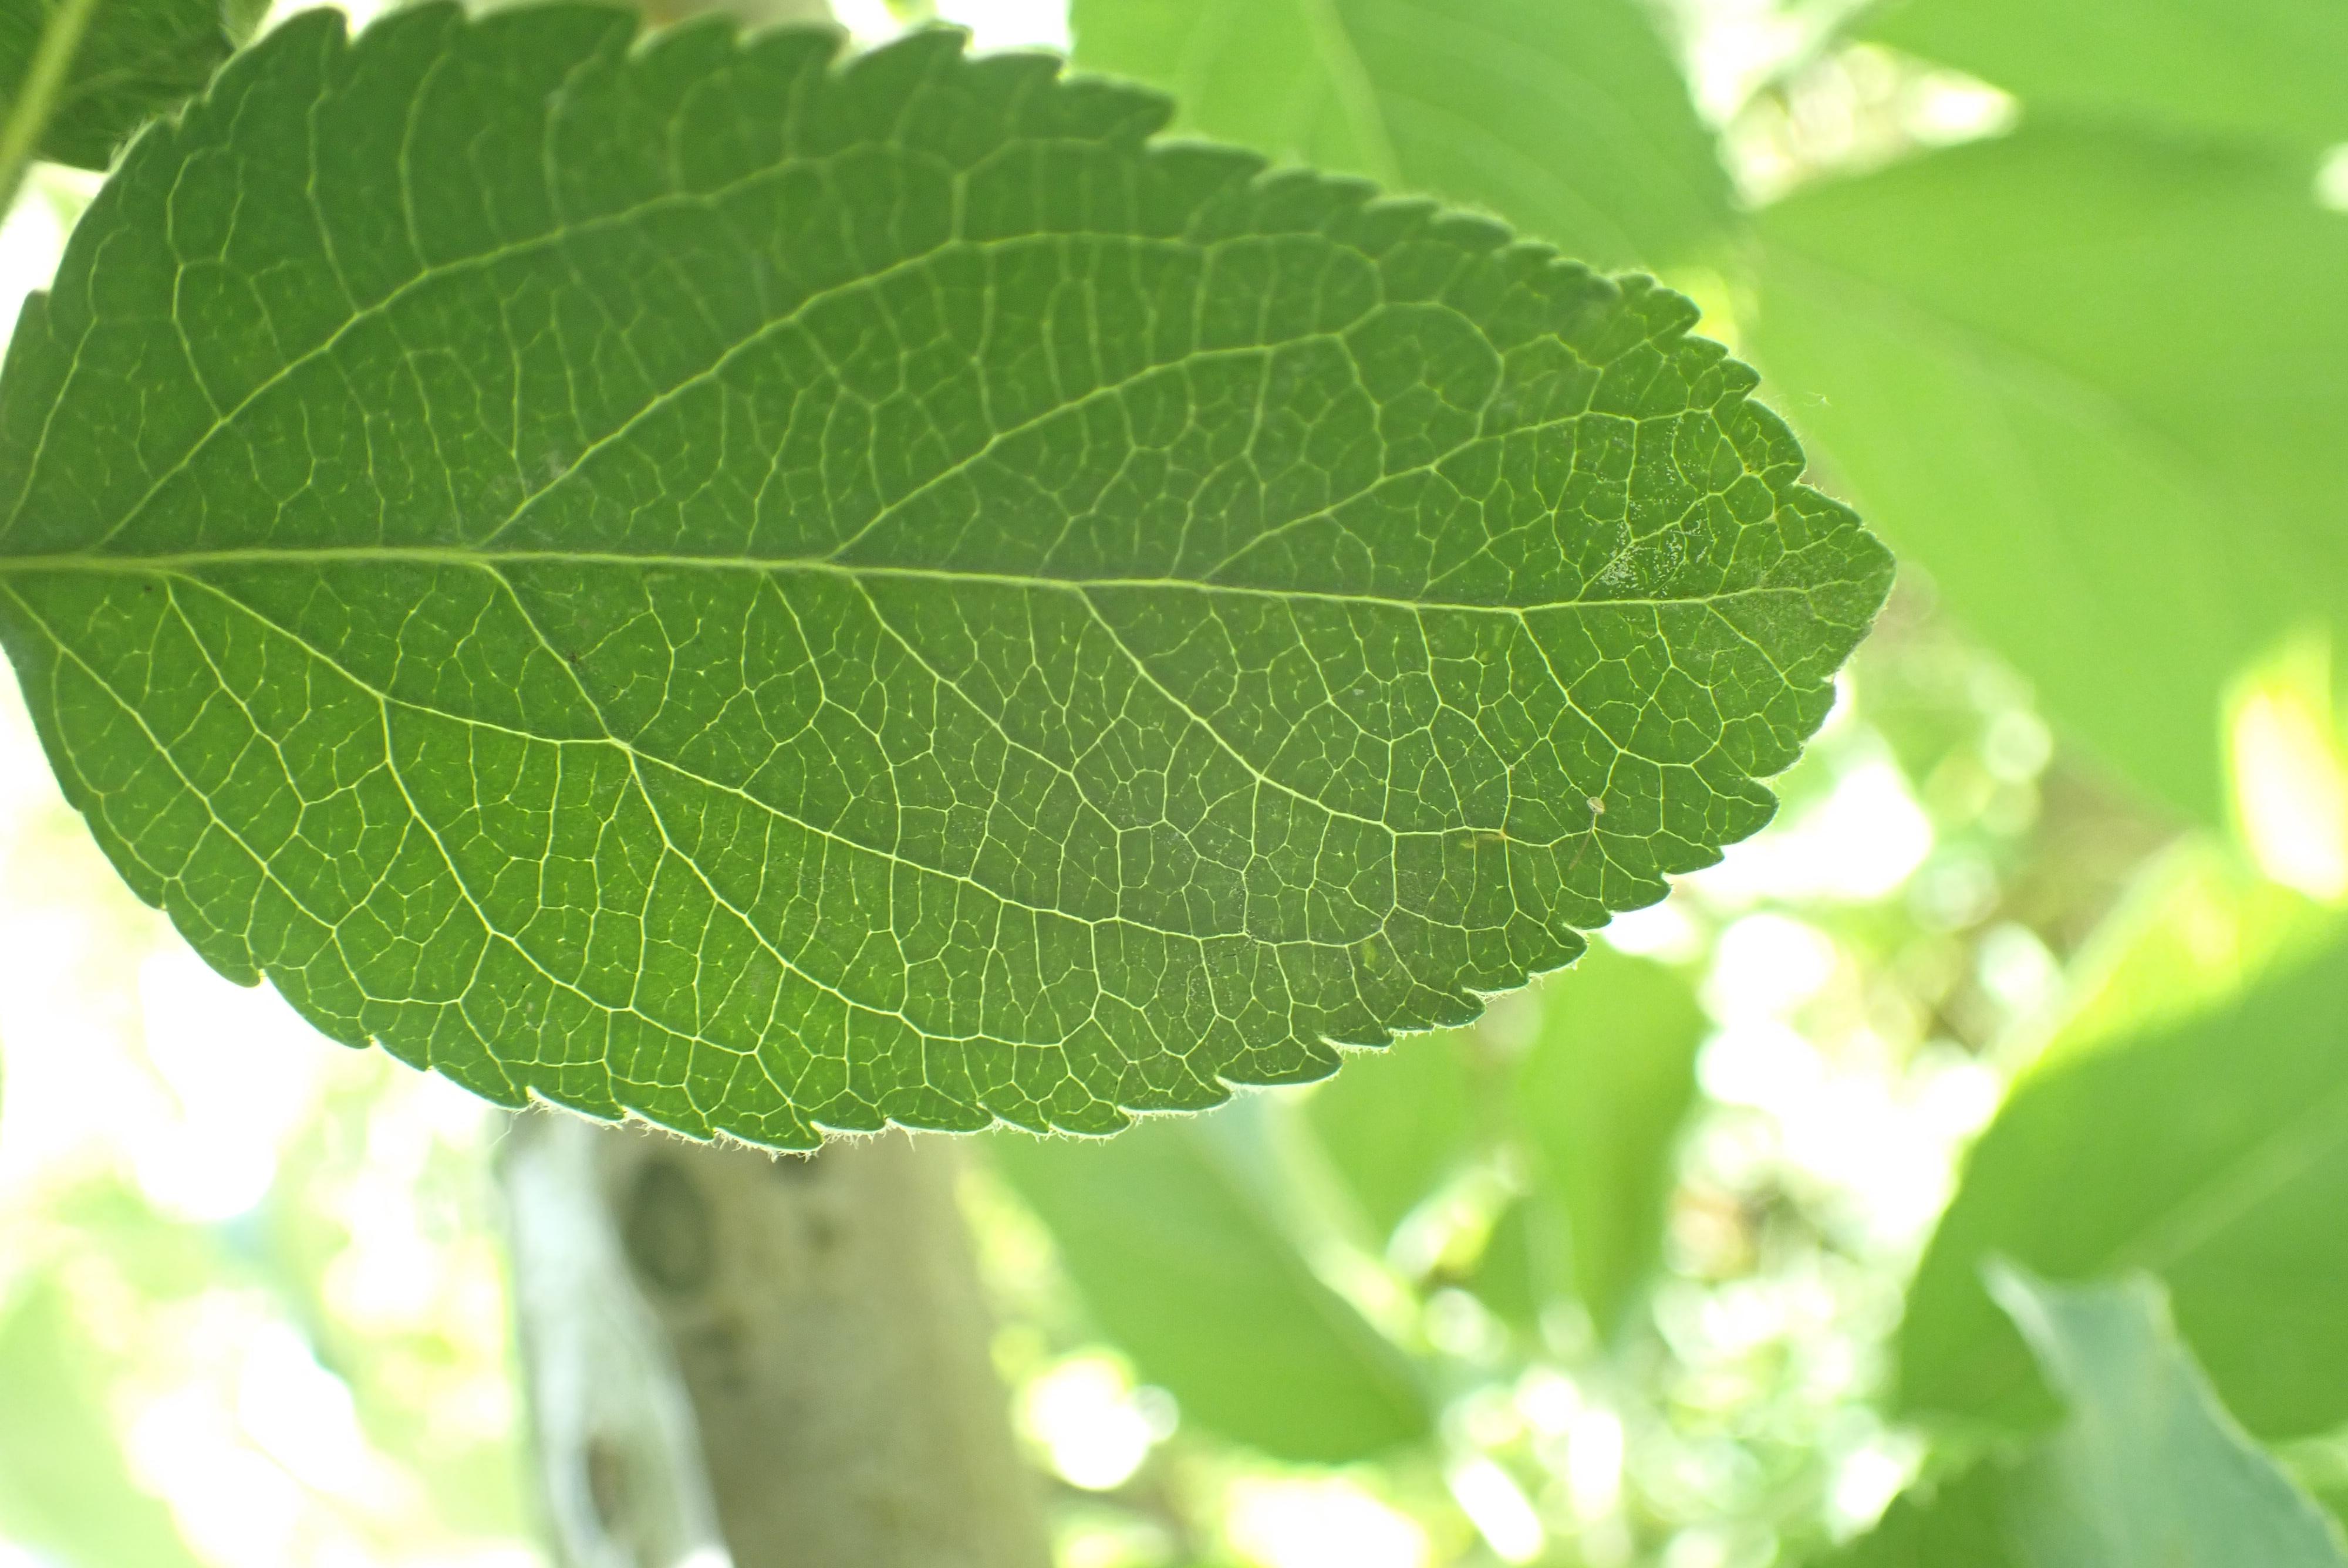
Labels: healthy